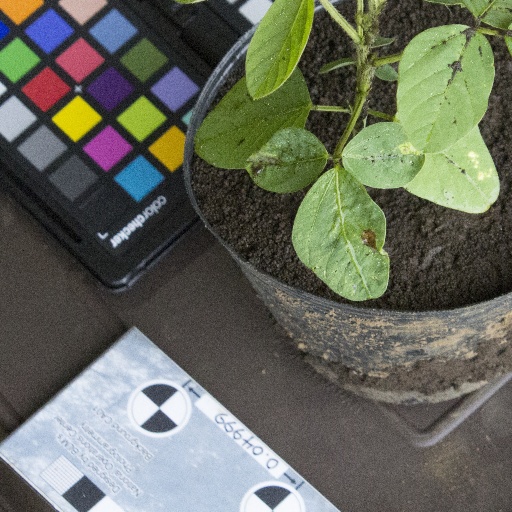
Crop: soybean